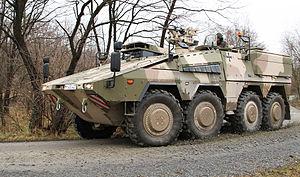
Le système Boxer est un véhicule blindé de transport de troupes multirôle germano-néerlandais, qui a été décliné à l'origine en neuf variantes, quatre destinées aux forces armées allemandes et cinq pour les forces armées néerlandaises.